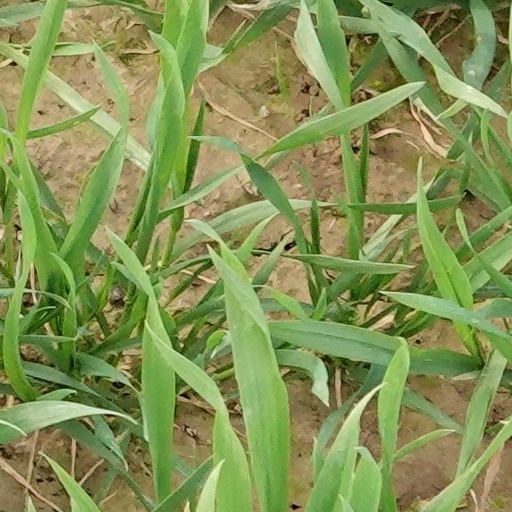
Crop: wheat